Carp Airport

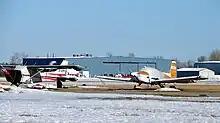
Ottawa/Carp Airport ramp

Besides the RCAF, Carp was home to First Air (formerly Bradley Air Services), which at one time had its turboprop maintenance facility and head office at this airport.